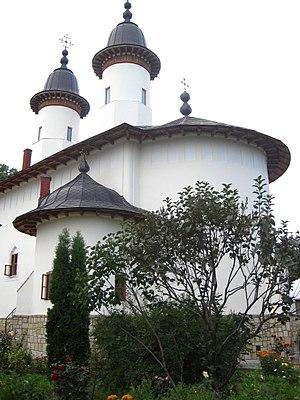
Monastère VaratecRomână: Mănăstirea Văratic, sat Văratec This is a photo of a historic monument in județul Neamț, classified with number NT-II-a-A-10732